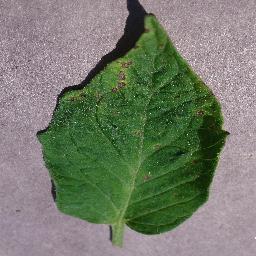
Label: Tomato___Septoria_leaf_spot